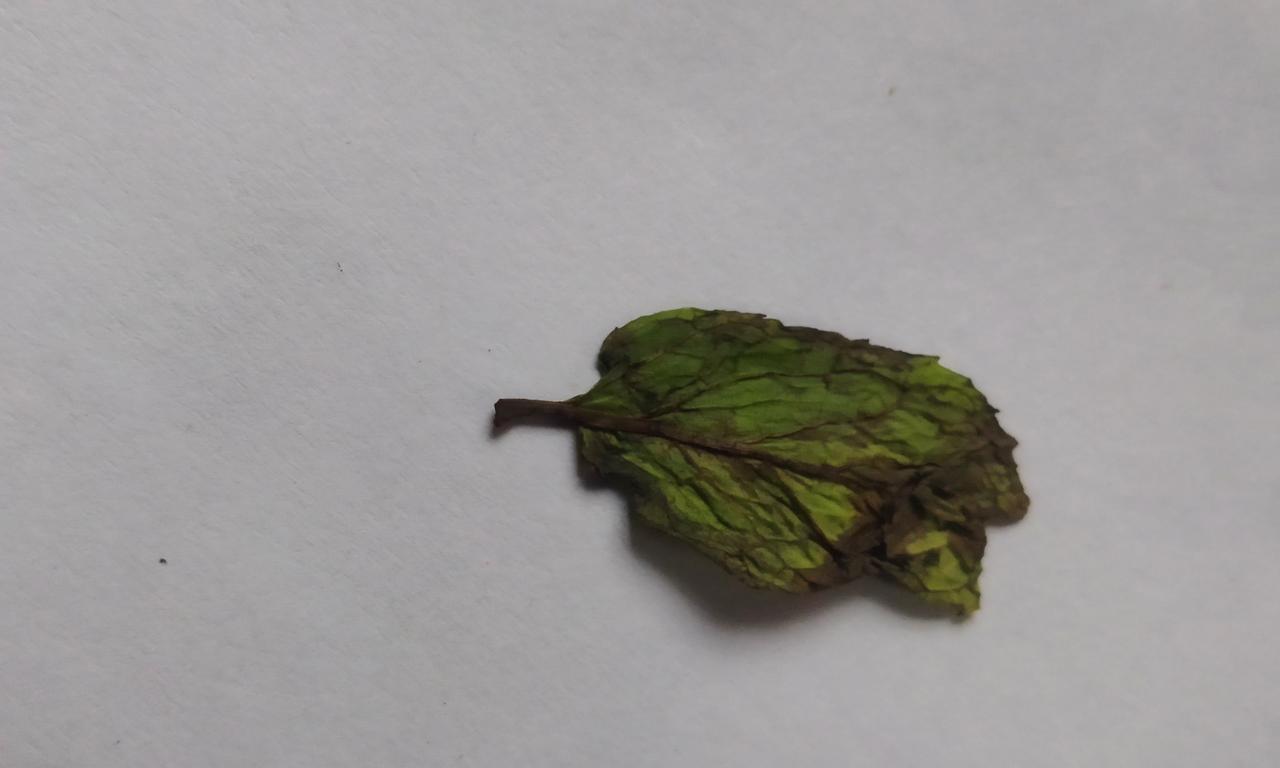
Label: Spoiled